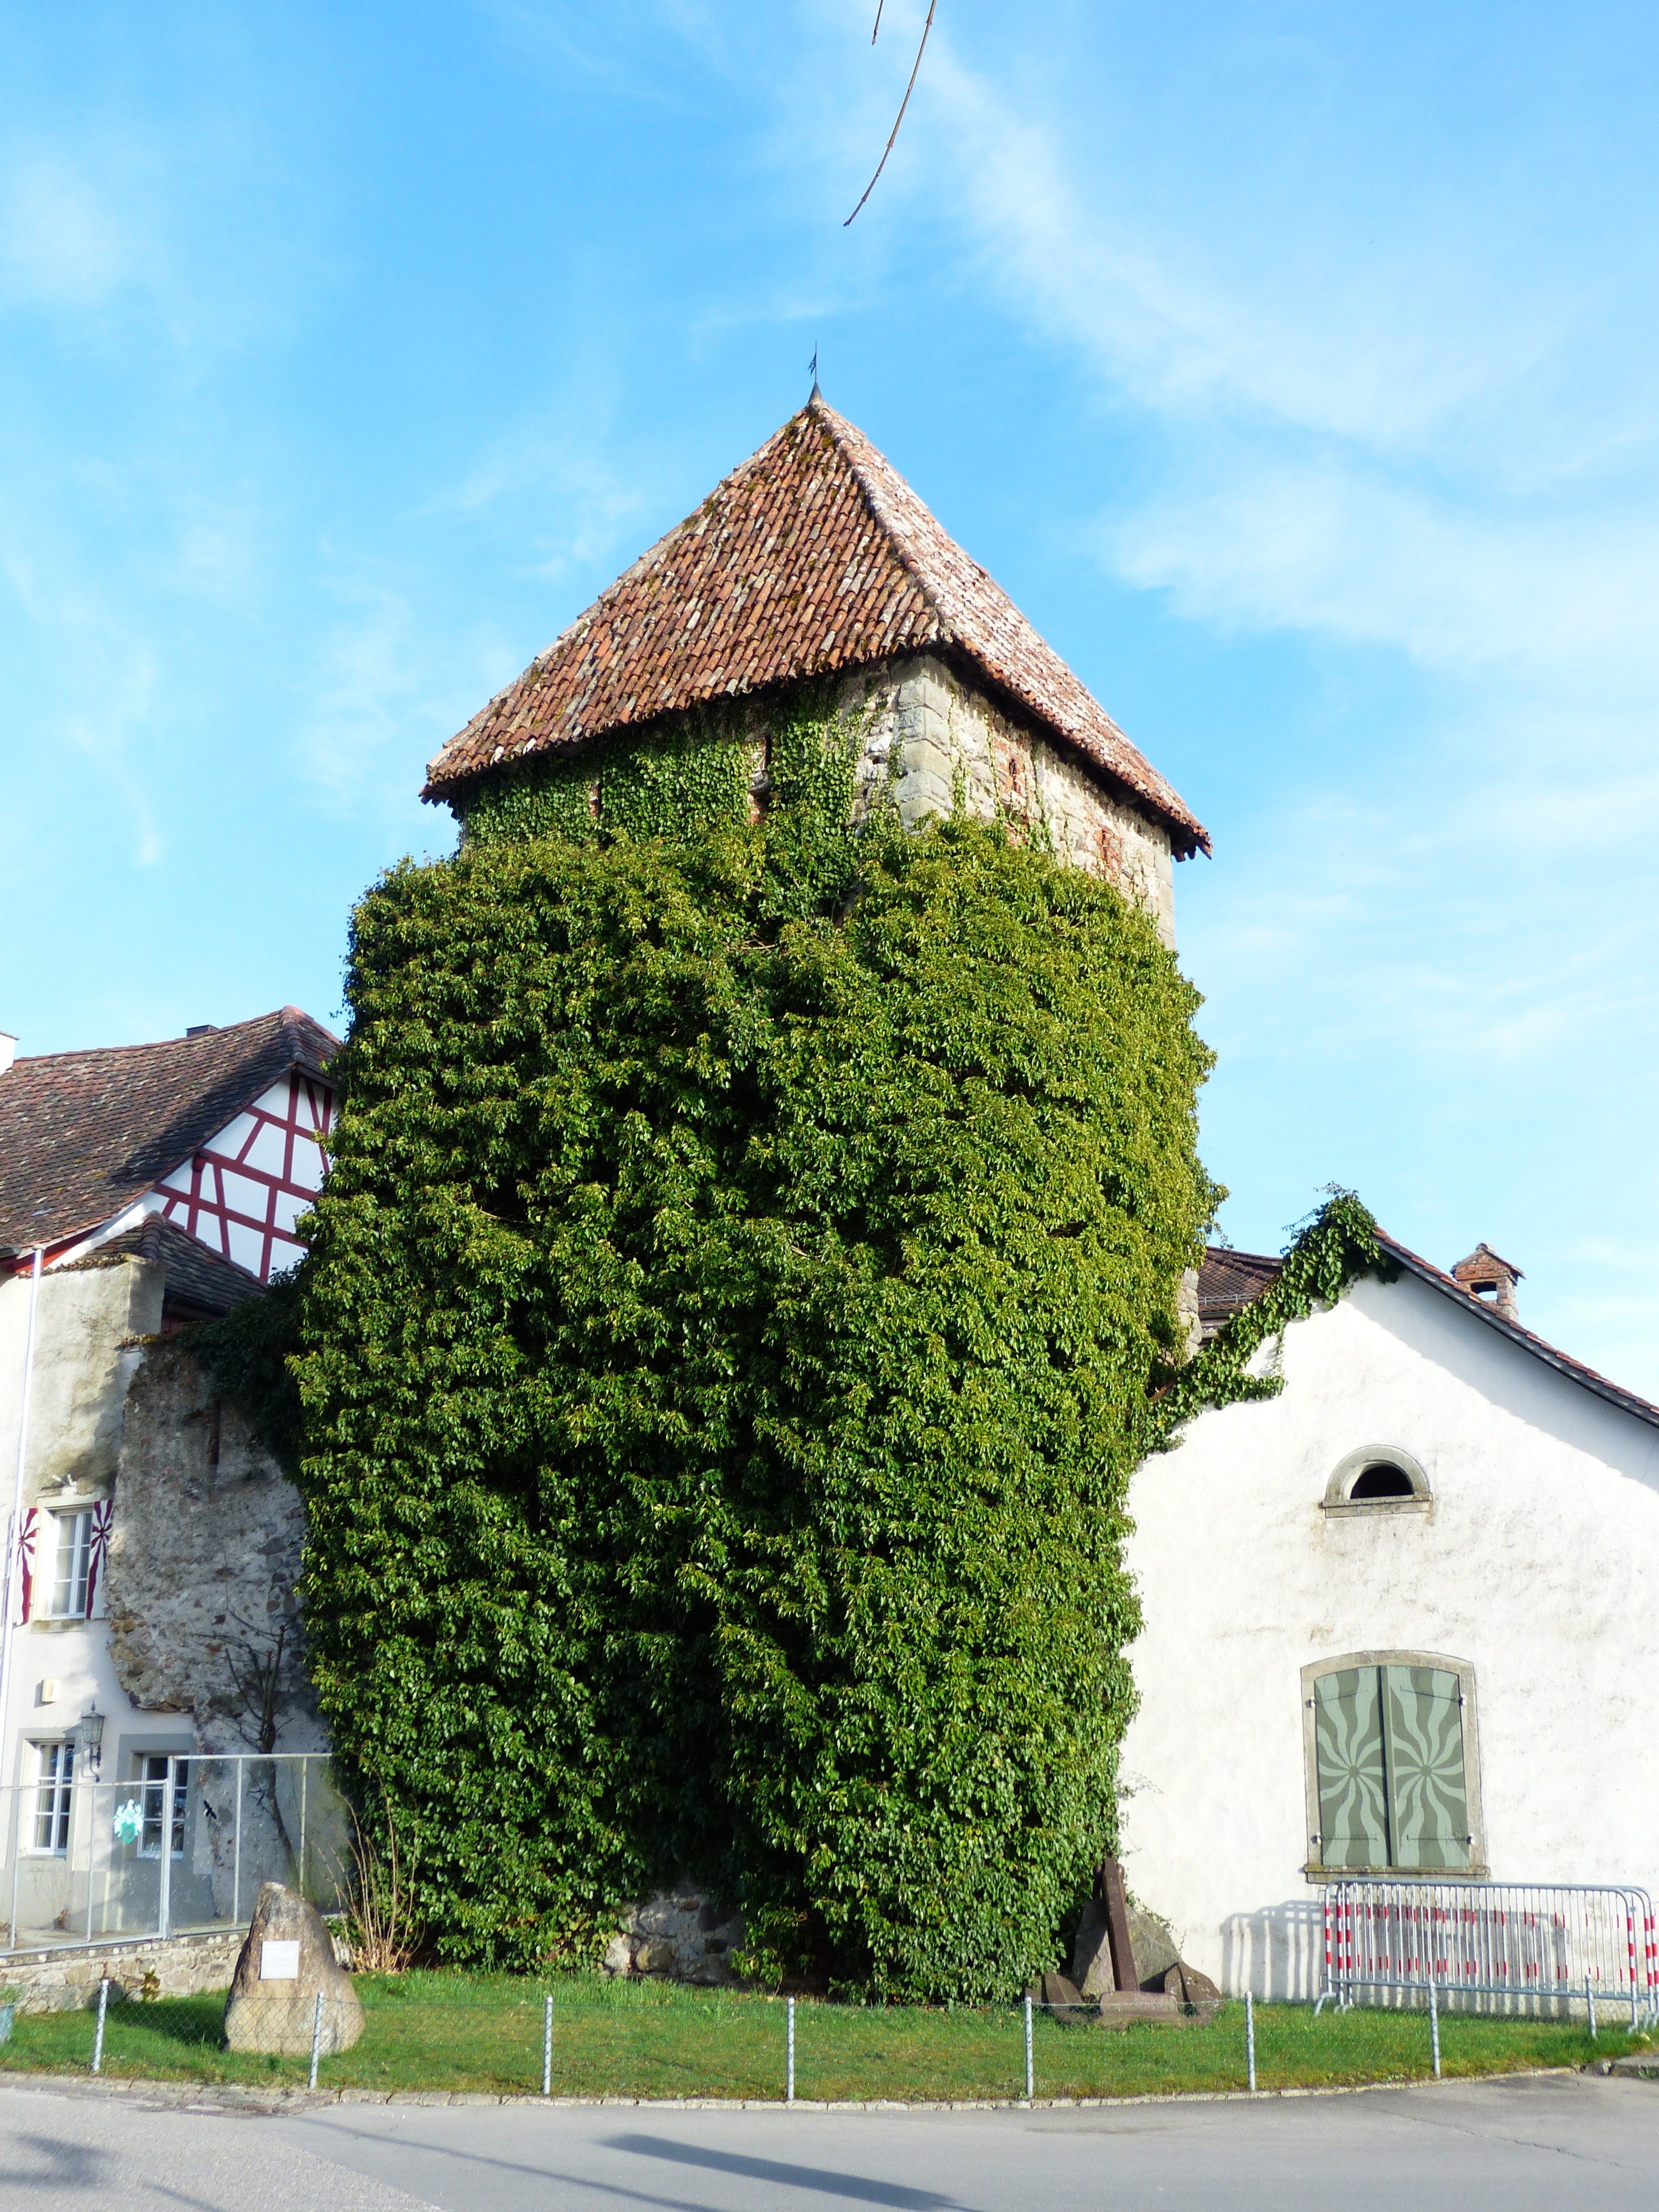
tree, architecture, house, building, chateau, village, tower, ivy, castle, facade, church, chapel, place of worship, monastery, estate, weir, fouling, rural area, corner tower, stein am rhein, ingrowing, hexenturm, hithe